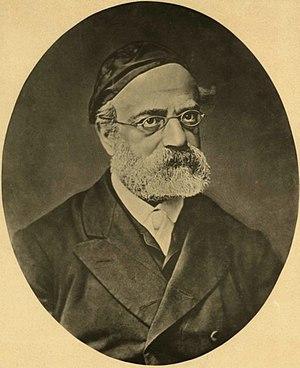
Samson Raphael Hirsch est un rabbin allemand du XIXᵉ siècle. Opposant de la réforme du judaïsme, il fonde la communauté orthodoxe de Francfort-sur-le-Main et jette les bases, avec Azriel Hildesheimer, du judaïsme orthodoxe moderne ou néo-orthodoxie. Premier auteur écrivant en langue allemande moderne en faveur du judaïsme orthodoxe, il établit la première école juive moderne, et défend dans ses nombreux écrits sa conception sur l'intégration d'éléments de la culture moderne dans la structure du judaïsme sous le nom de Torah im Derekh Eretz.